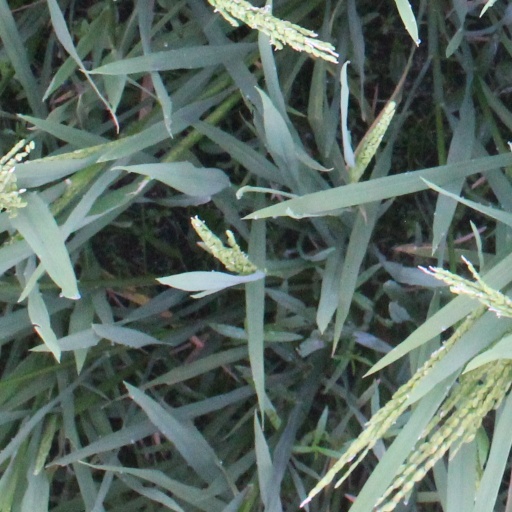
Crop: rice